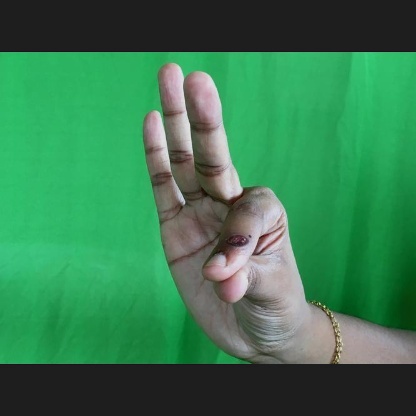
Mudra: Hamsasyam